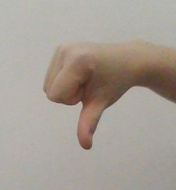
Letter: waw